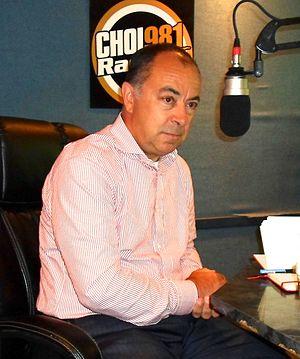
Christian Dubé en 2012 lors d'une entrevue à CHOI Radio-X
Christian Dubé, né le 3 octobre 1956 à Québec, est un homme d’affaires québécois.
La Prairie est une circonscription électorale provinciale du Québec.
Lévis est une circonscription électorale québécoise située dans la ville de Lévis, dans la région Chaudière-Appalaches.